Crime in Yemen

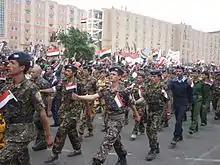
Yemeni soldiers from the Yemeni Police.

There are many instances of crimes against foreigners in Yemen. This includes petty crime and violent crime, both of which usually happen in locations with many people. One serious instance of violent crime against foreigners in Yemen would be the 2008 attack on the American Embassy in Yemen, in Sana'a, Yemen on September 17, 2008, which ultimately resulted in the loss of nineteen lives and 16 injuries. Fake merchandise can be easily found in Yemen.